Hungarians in Poland

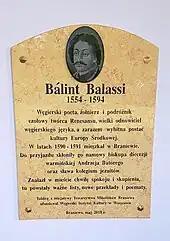
Memorial plaque to Bálint Balassi in Braniewo

In 1701, Hungarian conspirators Miklós Bercsényi and Francis II Rákóczi fled to Poland, where they established contacts with the Polish Royal court and gained the support of several Polish magnates for the planned Hungarian uprising (Rákóczi's War of Independence) against Austria. In Poland, Bercsényi and Rákóczi received protection from the Austrians, who still tried to capture them through attempts of the Habsburg ambassador to Poland. After the Hungarian uprising broke out in 1703, an insurgent delegation went to Poland to find Rákóczi and ask him to lead the uprising. A meeting of the then insurgent leader with Rákóczi and Bercsényi took place in May 1703 in Brzeżany, Poland, and it also was the place where Rákóczi and Bercsényi signed a proclamation, which called on Hungarians to fight for independence. Rákóczi and Bercsényi then went to Hungary. After the fall of the uprising in 1711, 3,000 Kurucs, including Rákóczi himself, took refuge in Poland. Rákóczi then lived in Jarosław and Gdańsk before leaving Poland in 1712 for France, where he unsuccessfully sought support for Hungarian national liberation efforts. A number of Hungarians remained in Poland, including painter Ádám Mányoki, who became a court painter of Polish Kings, and Ádám Jávorka, who became a general of the Polish Army.